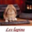
Label: rabbit